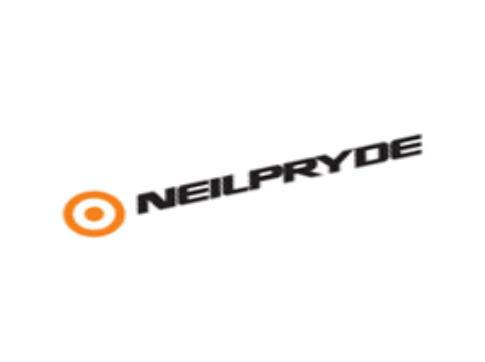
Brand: neil pryde-1
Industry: Sports